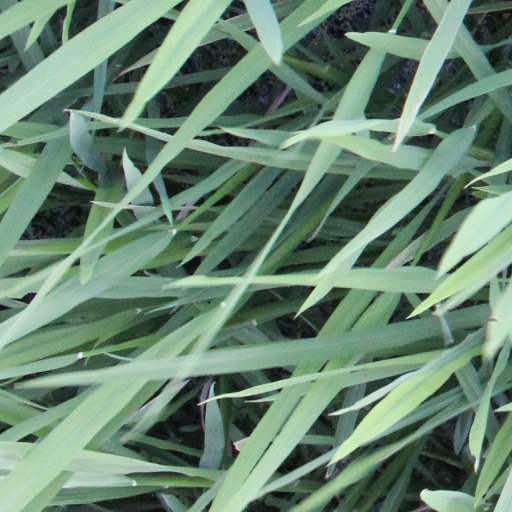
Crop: rice